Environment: real
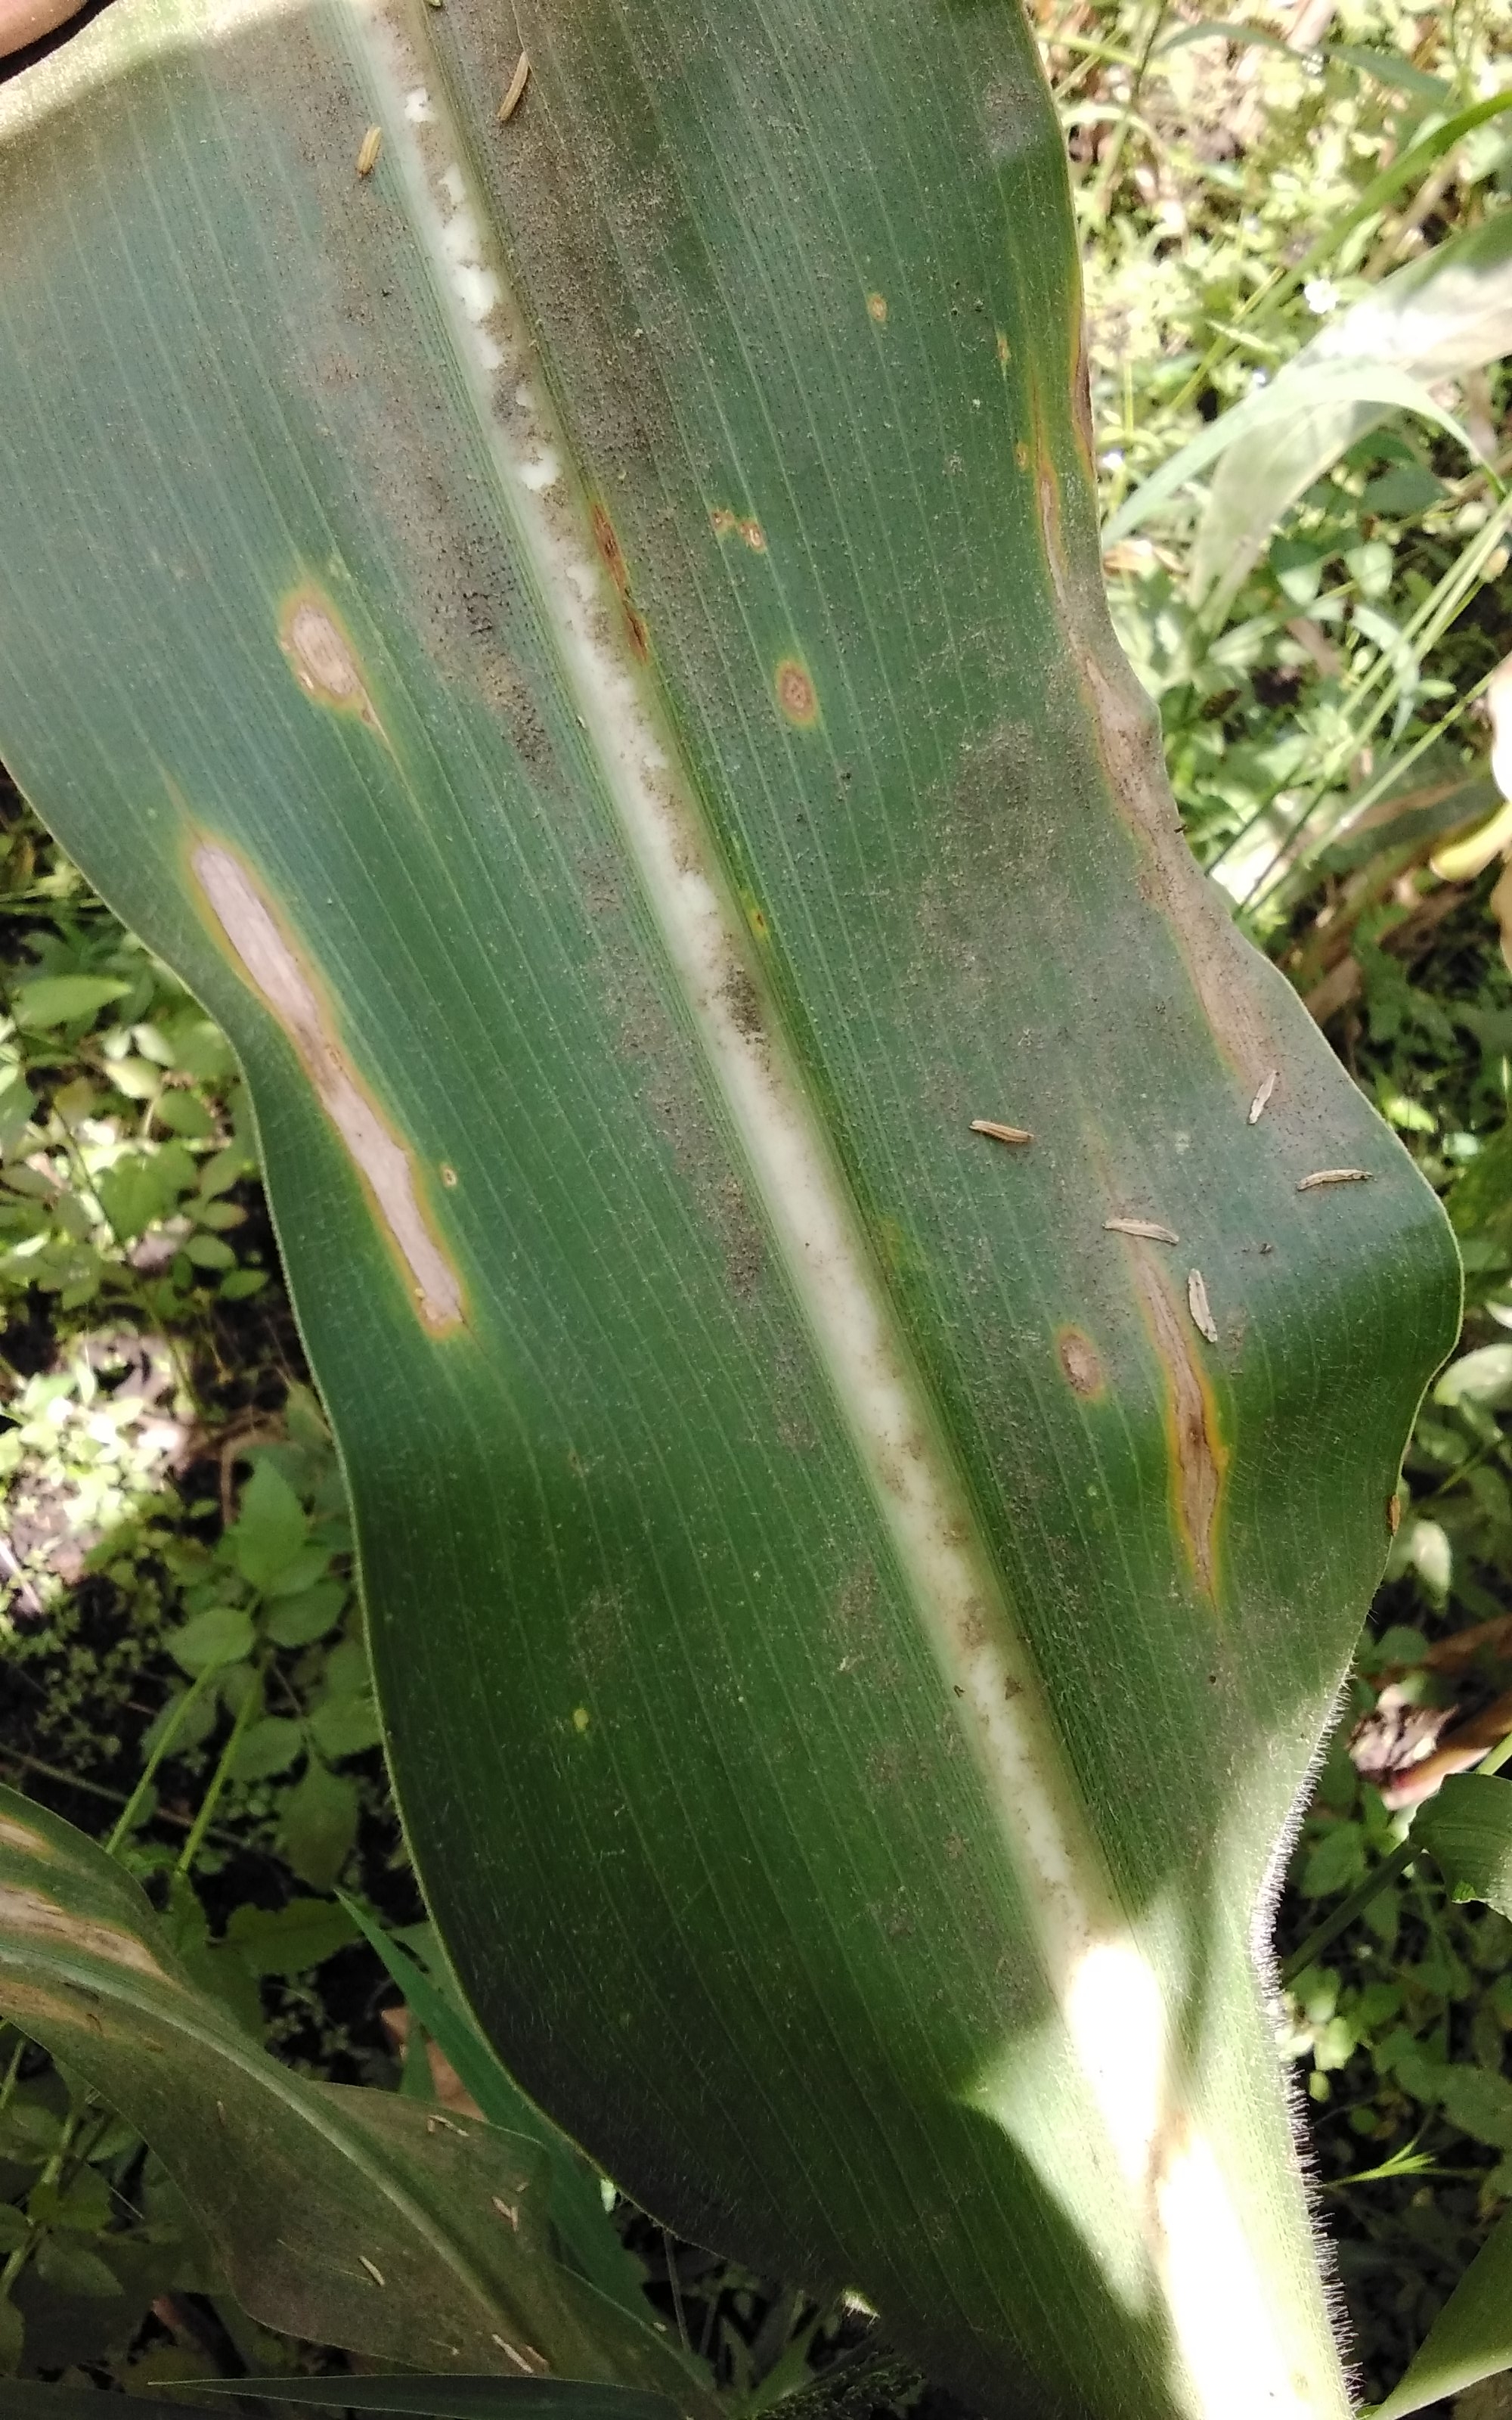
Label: northern_corn_leaf_blight